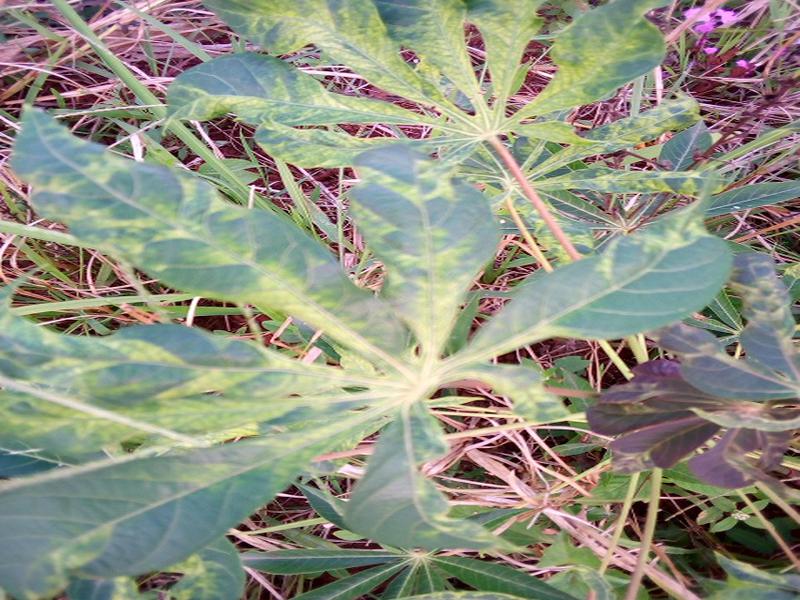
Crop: cassava
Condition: mosaic_disease